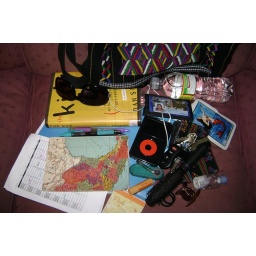
What's in my bag (sans phone and camera)